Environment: real
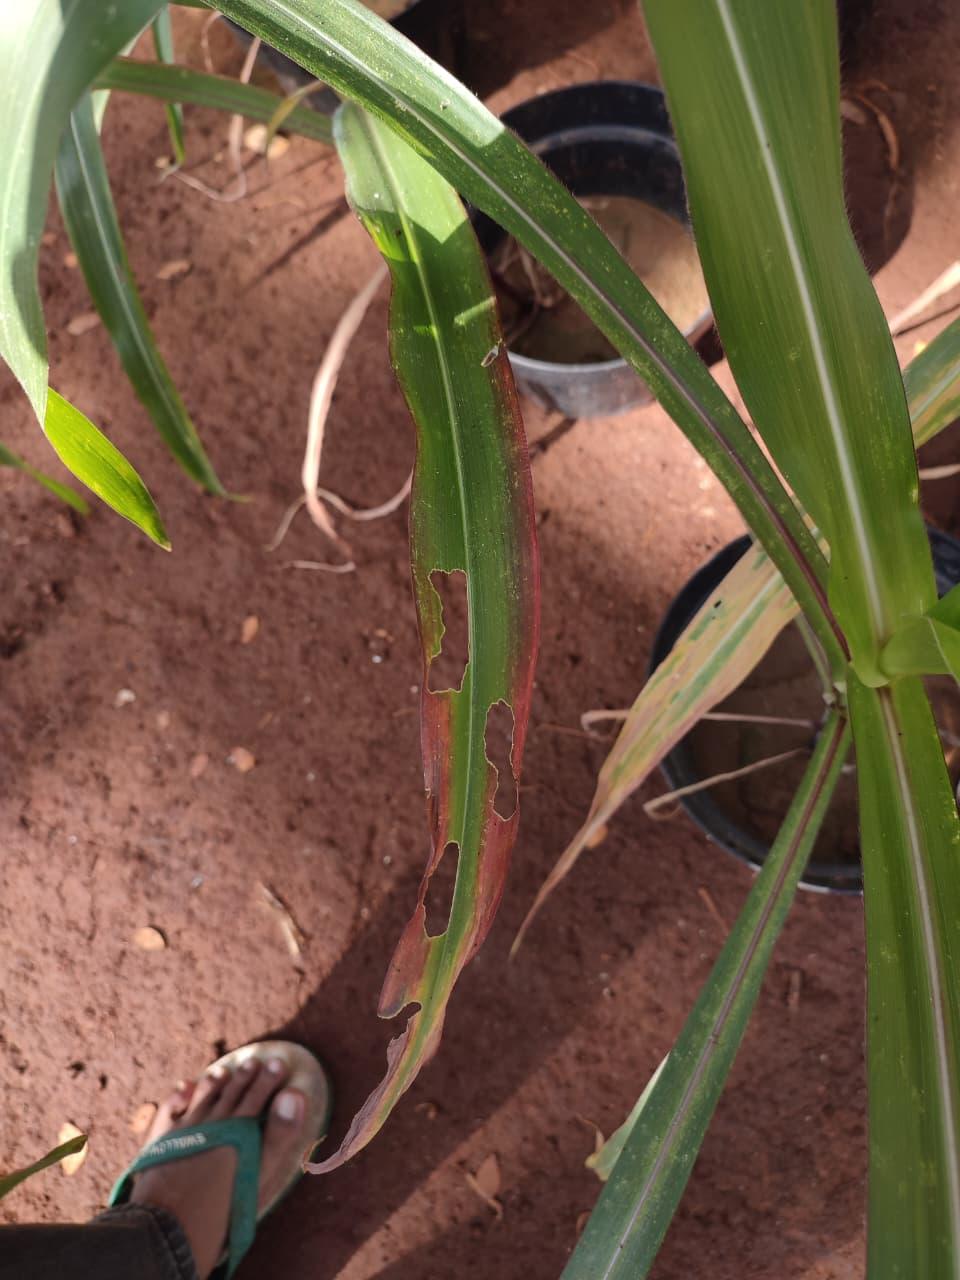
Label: phosphorus_deficiency